Lindsey Graham

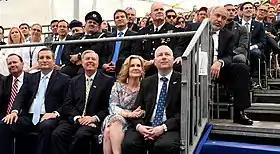
Graham attended the opening of the U.S. Embassy to Israel in Jerusalem in May 2018

Graham supports an interventionist foreign policy. In 2002, he voted for the Iraq Resolution, which authorized military action against Iraq. He also supported the invasion of Iraq. Graham and senators John McCain and Joe Lieberman, who were frequently dubbed "the three amigos", traveled widely, pushing for American military intervention, particularly after the September 11 attacks. Their influence reached its zenith in 2007 as President Bush advocated for his surge strategy in Iraq, declining shortly before Lieberman retired from the Senate in 2013. Kelly Ayotte, who joined the Senate in 2011, was considered Lieberman's replacement in the group.